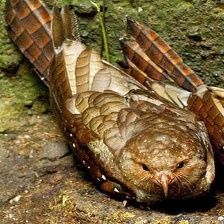
Species: OILBIRD
Scientific name: STEATORNIS CARIPENSIS